Trailer (vehicle)

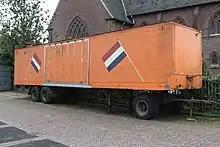
Full trailer with steered axle

A full trailer is a term used in the United States and New Zealand for a freight trailer supported by front and rear axles and pulled by a drawbar. In Europe this is known as an "A-frame drawbar trailer", and in Australia it is known as a "dog trailer". Commercial freight trailers are produced to length and width specifications defined by the country of operation. In America this is wide and long. In New Zealand, the maximum width is while the maximum length is , giving a 22-pallet capacity.